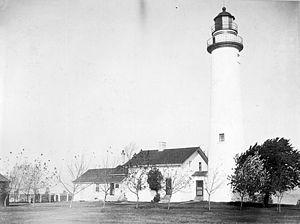
Le phare de la Pointe aux Barques, est un phare de la rive ouest du lac Huron, situé dans le Lighthouse County Park, près de Port Hope dans le Comté de Huron, Michigan.